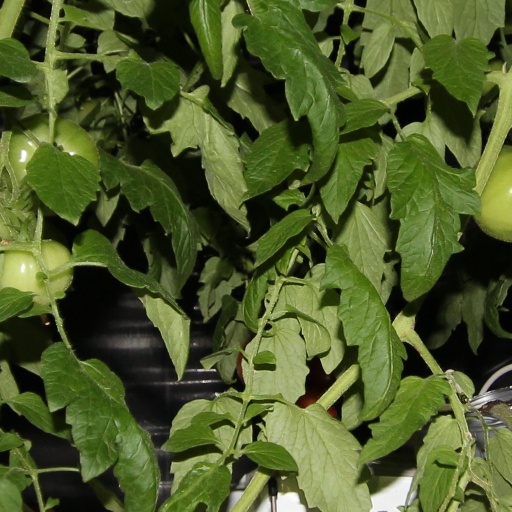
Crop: tomato